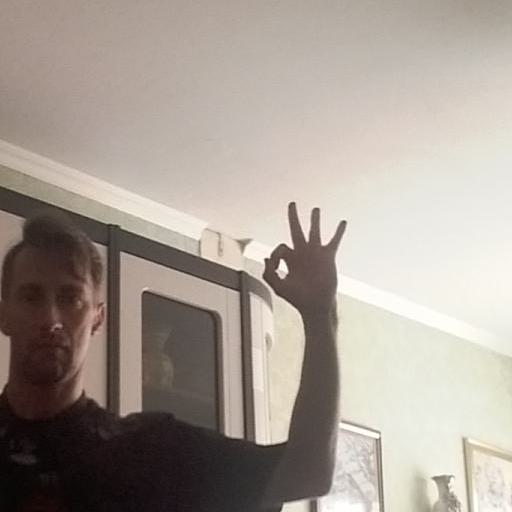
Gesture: ok